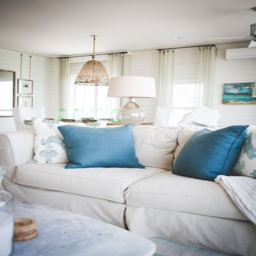
coastal living room with a white palette decorated with blue accents